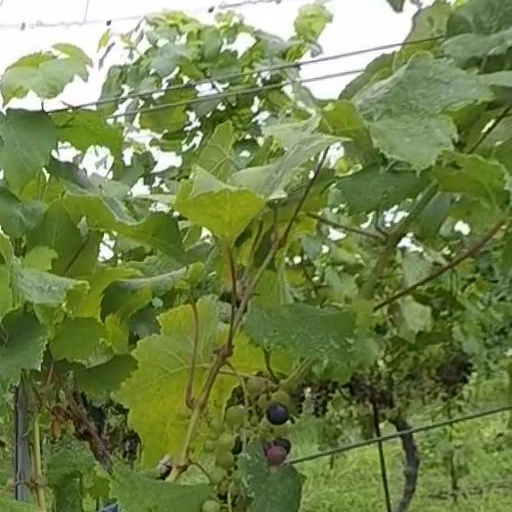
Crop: grape